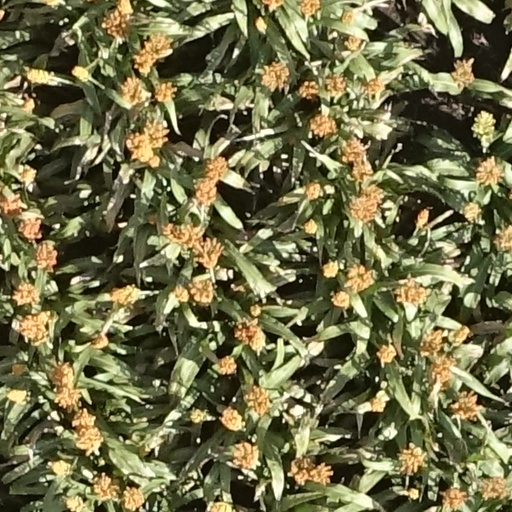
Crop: sorghum